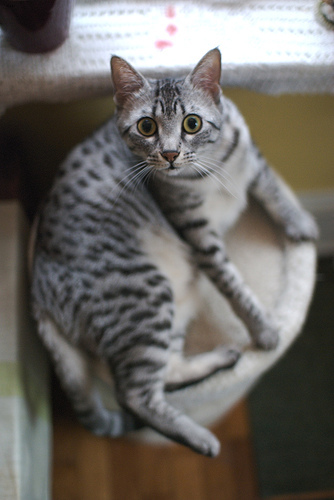
Animal: cat
Breed: Egyptian Mau